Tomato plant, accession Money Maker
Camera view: vertical (180 deg); turntable rotation: 60 degrees
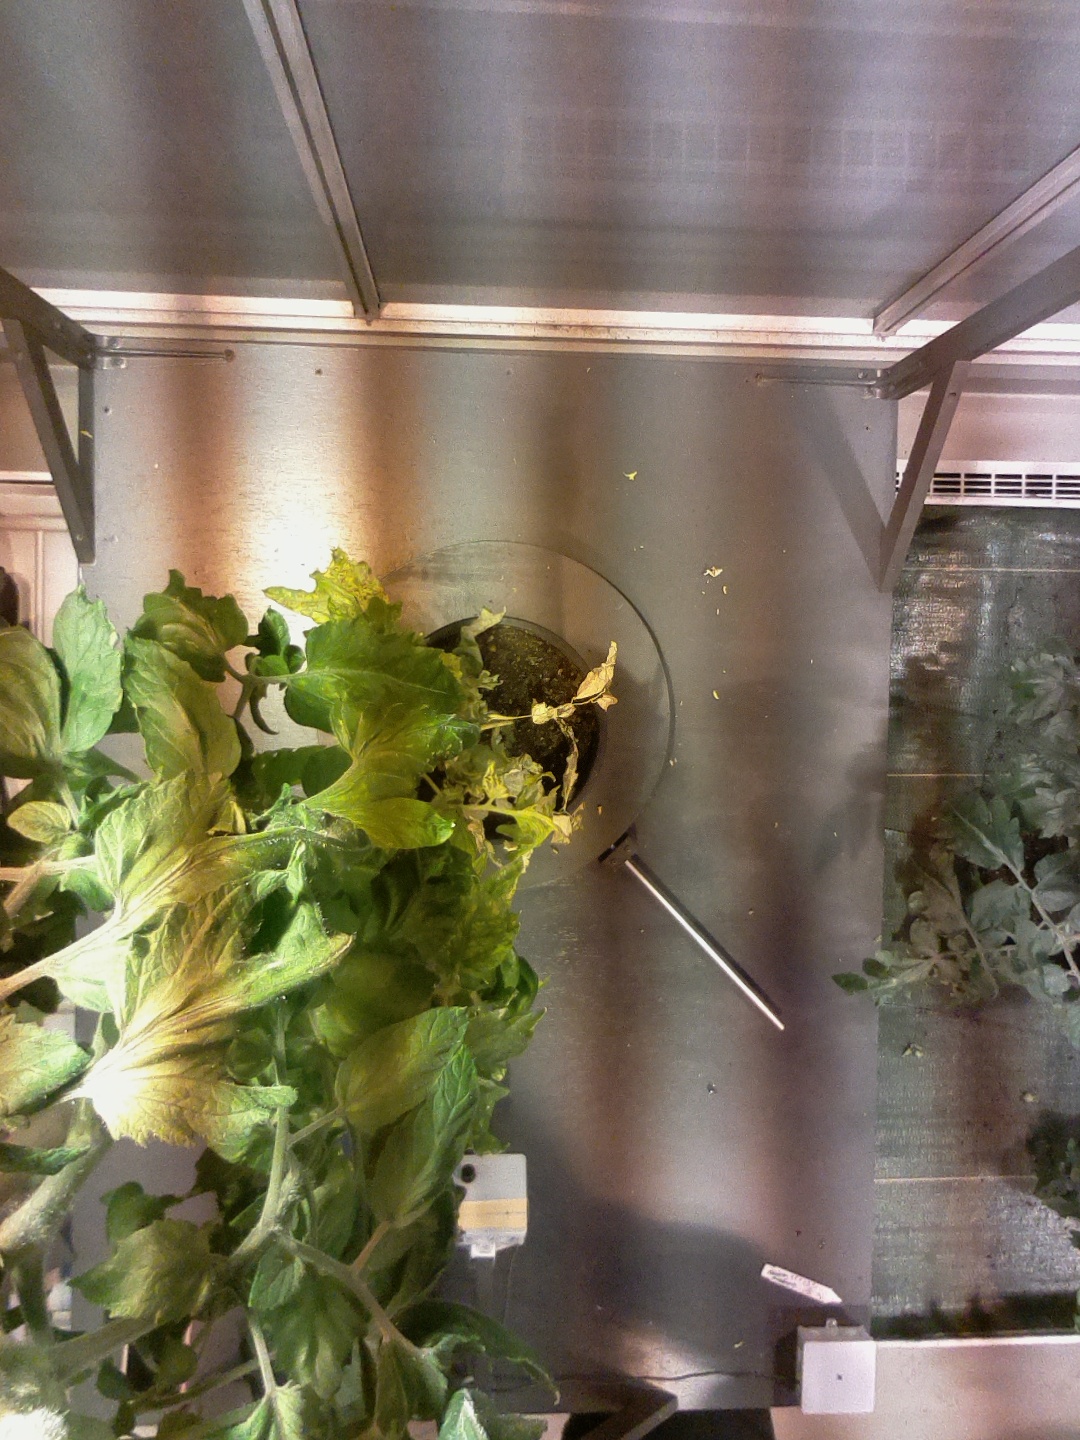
BBCH growth stage 74: 40%-50% of final fruit size